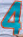
Number: 4